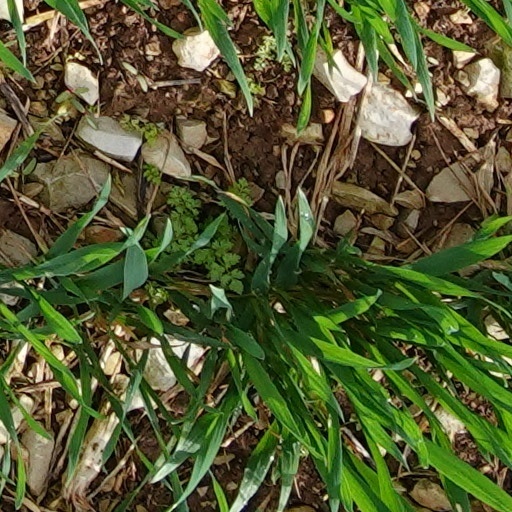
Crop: wheat